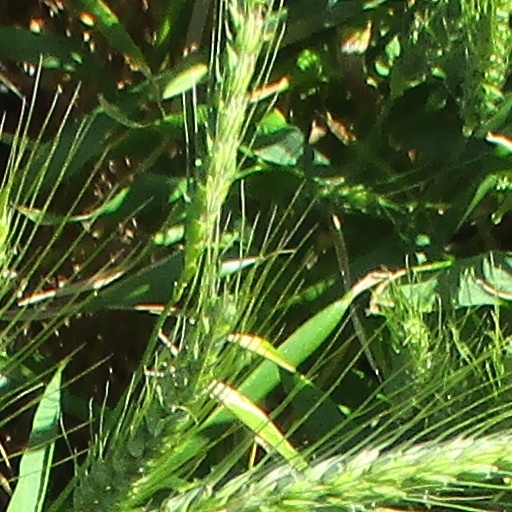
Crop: wheat